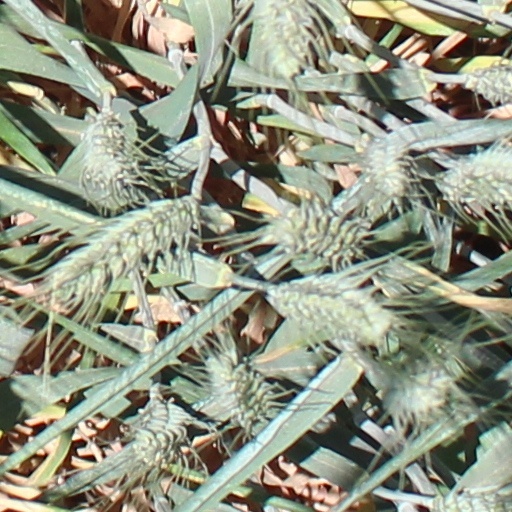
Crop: wheat